Marie Balian

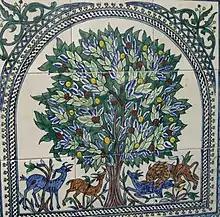
Armenian Pottery at Marie Balian's Workshop, copy of "Tree of Life" mosaic from Hisham's Palace

In the 1600s, Armenian artisans in a small Turkish town named Kutahya worked within a distinctive Islamicate style in decorative ceramic ware as well as tiles, while also developing a series of unique and instantly recognizable local styles including playful figures, ceramic eggs, coffee cups, rosewater jars and various types of votive objects. In late 1918, after British forces occupied Aleppo, David Ohannessian learned that Mandatory authorities were seeking a ceramicist skilled in historical renovation to consult on the restoration of the Dome of the Rock. Ohannessian(commons), a renowned ceramicist who had established a workshop in Kutahya in 1907 and had developed an international clientele there, but had been deported to Aleppo in 1916, made his way to Jerusalem to consult on the planned renovation of the monument. After some experiments with the existing 19th century kiln and local materials, Ohannessian returned to Kutahya to obtain the needed clays and other minerals and recruit the remaining Armenian ceramicists to join him in Jerusalem. Ohannessian brought 8-10 Kutahya artisans to Jerusalem in 1919, including the expert wheel potter Nishan Balian, and the accomplished painter Mgrditch Karakashian. Balian and Karakashian worked for Ohannessian until 1922, when they struck out on their own, opening a second Armenian ceramics atelier in Jerusalem, located on Nablus Road. In 1966 the Balian and Karakashian families split their businesses and established separate workshops. The Balian atelier was known as the Palestinian Pottery and Marie was the master painter. Neshan Balian, Marie's son feels compelled to continue the family tradition. He studied ceramic engineering in the United States